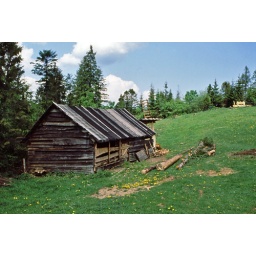
They fed pigs in this barn, up in the mountains at a camp where they milked sheep.